Charge-coupled device

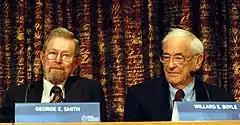
2009 Nobel Prize in Physics laureates George E. Smith and Willard Boyle, 2009, photographed on a Nikon D80, which uses a CCD sensor

The basis for the CCD is the metal–oxide–semiconductor (MOS) structure, with MOS capacitors being the basic building blocks of a CCD, and a depleted MOS structure used as the photodetector in early CCD devices.